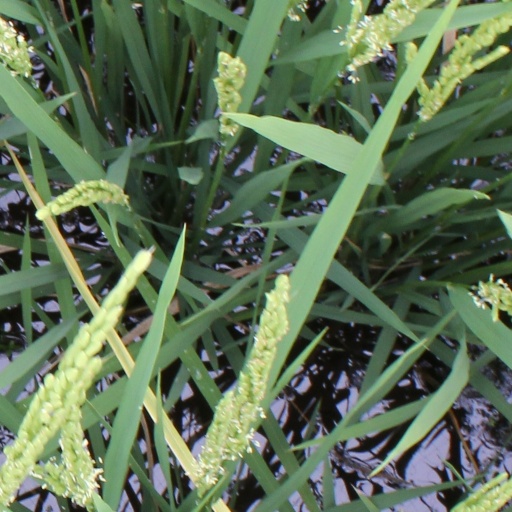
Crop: rice